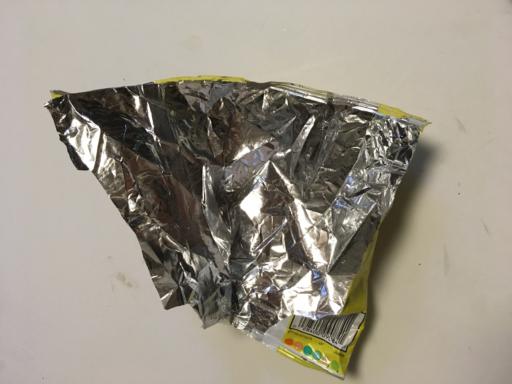
Label: plastics